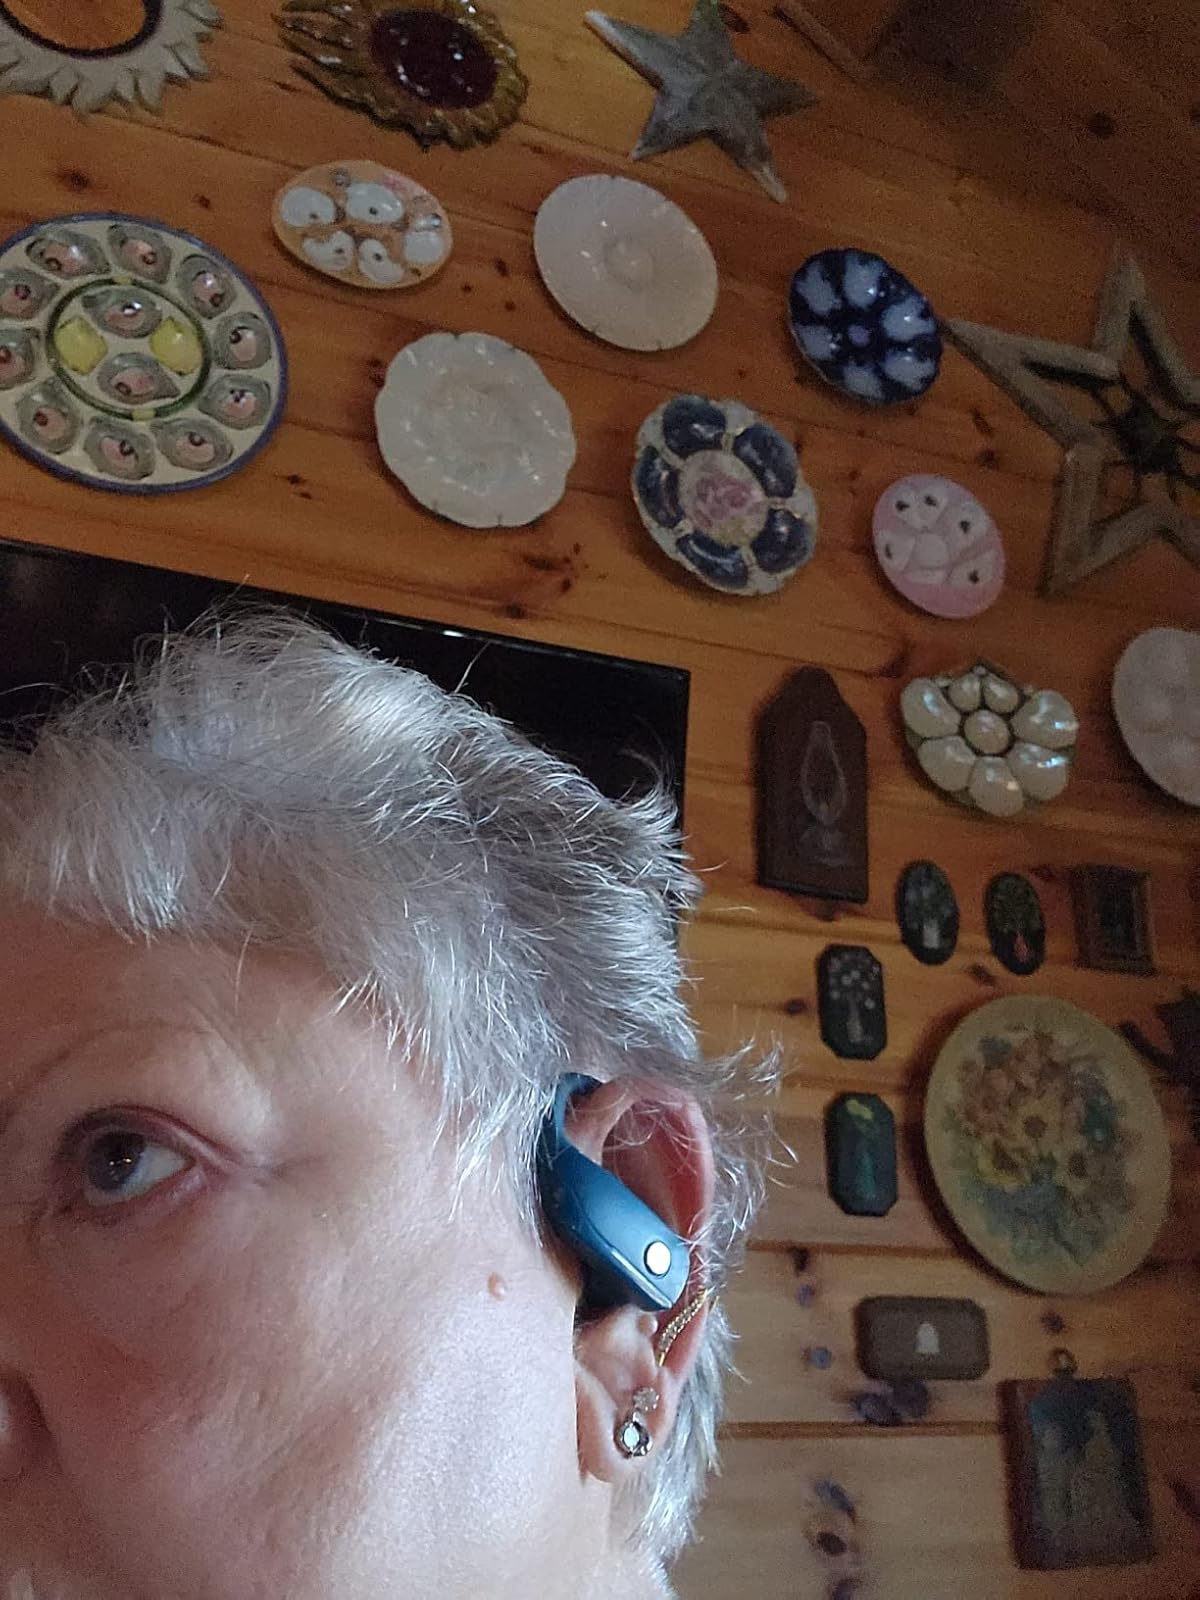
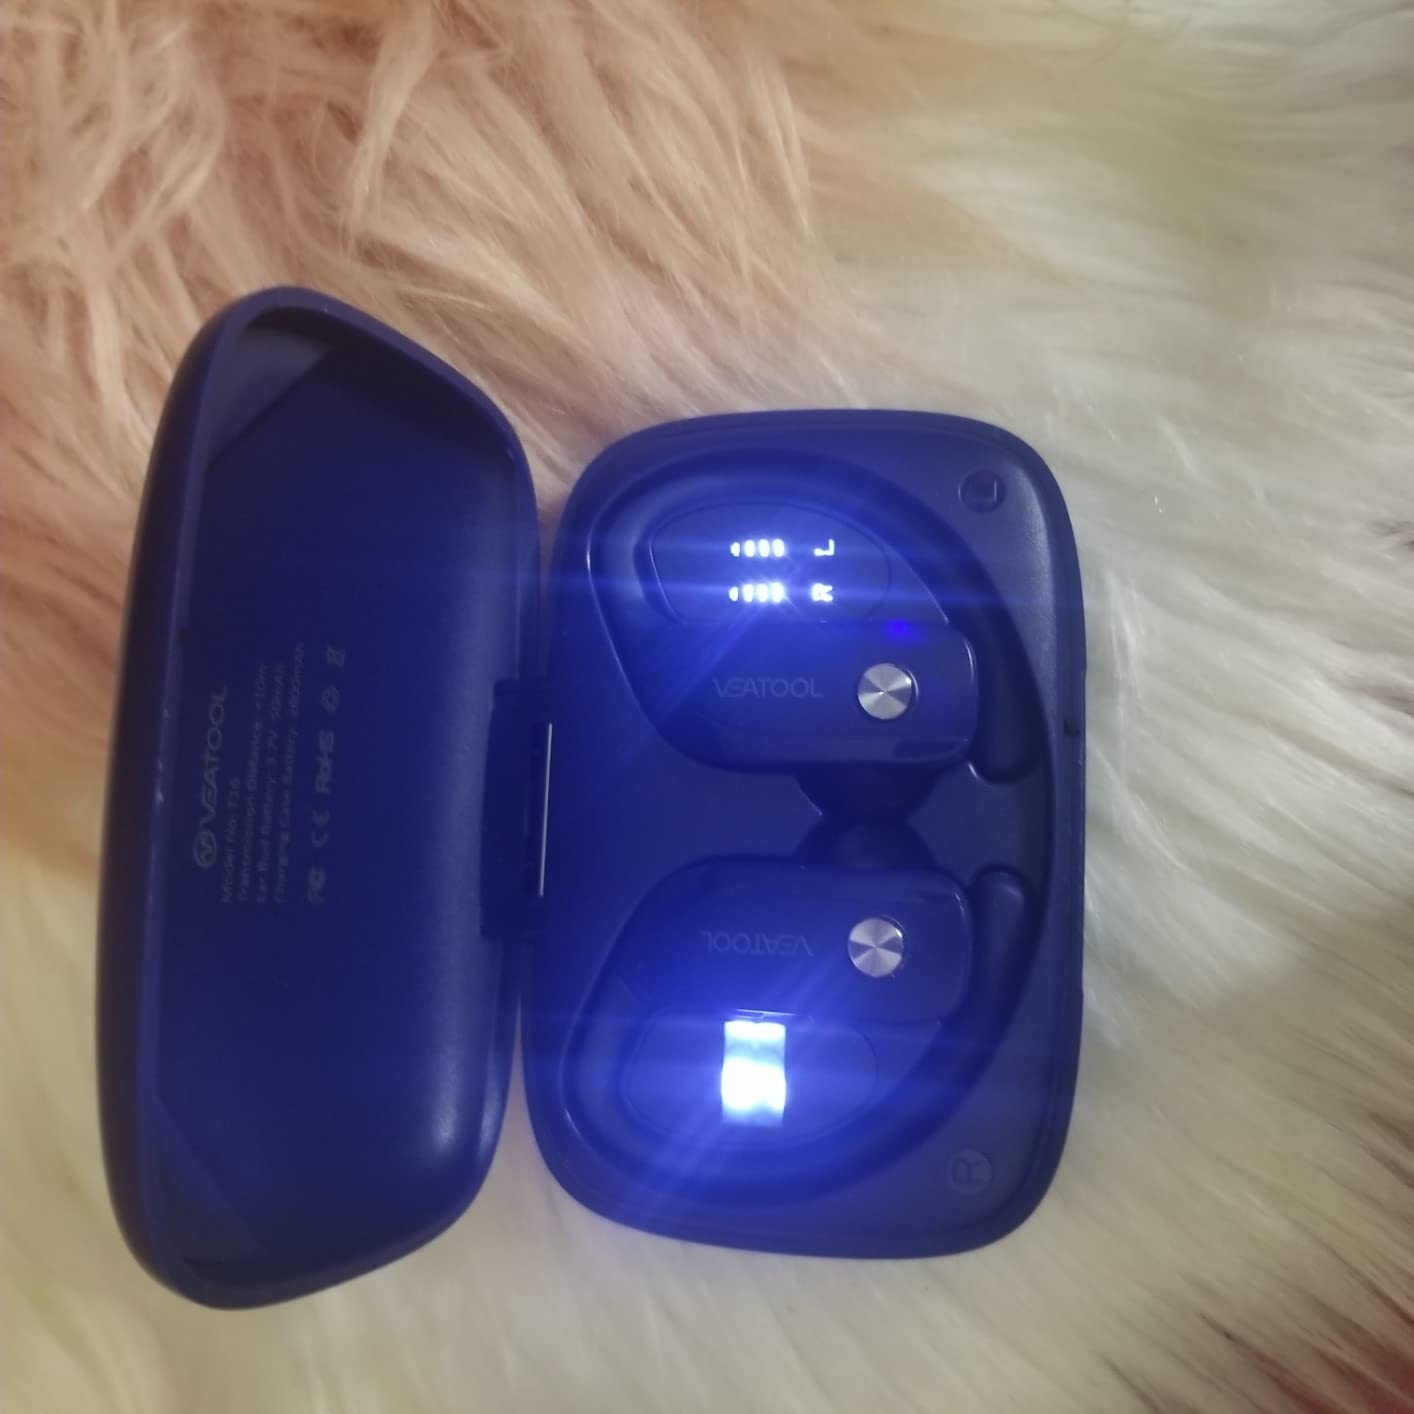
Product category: earbuds
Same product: no